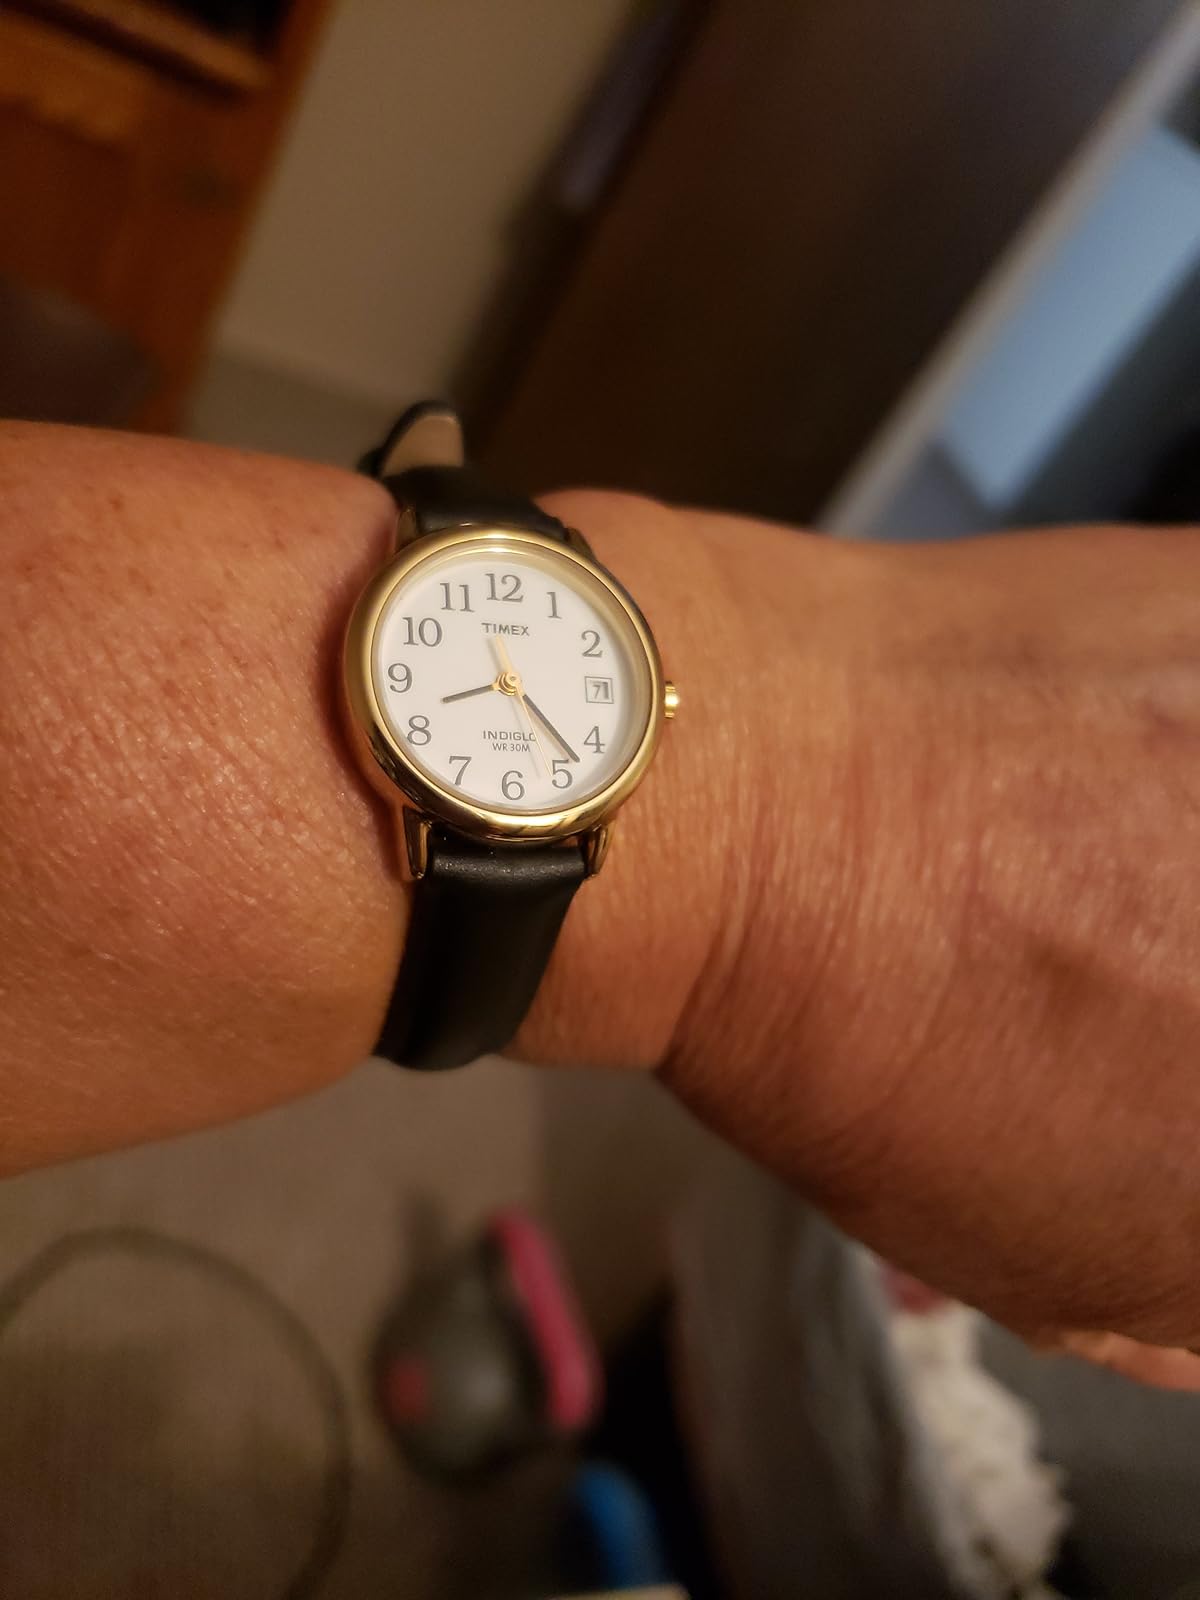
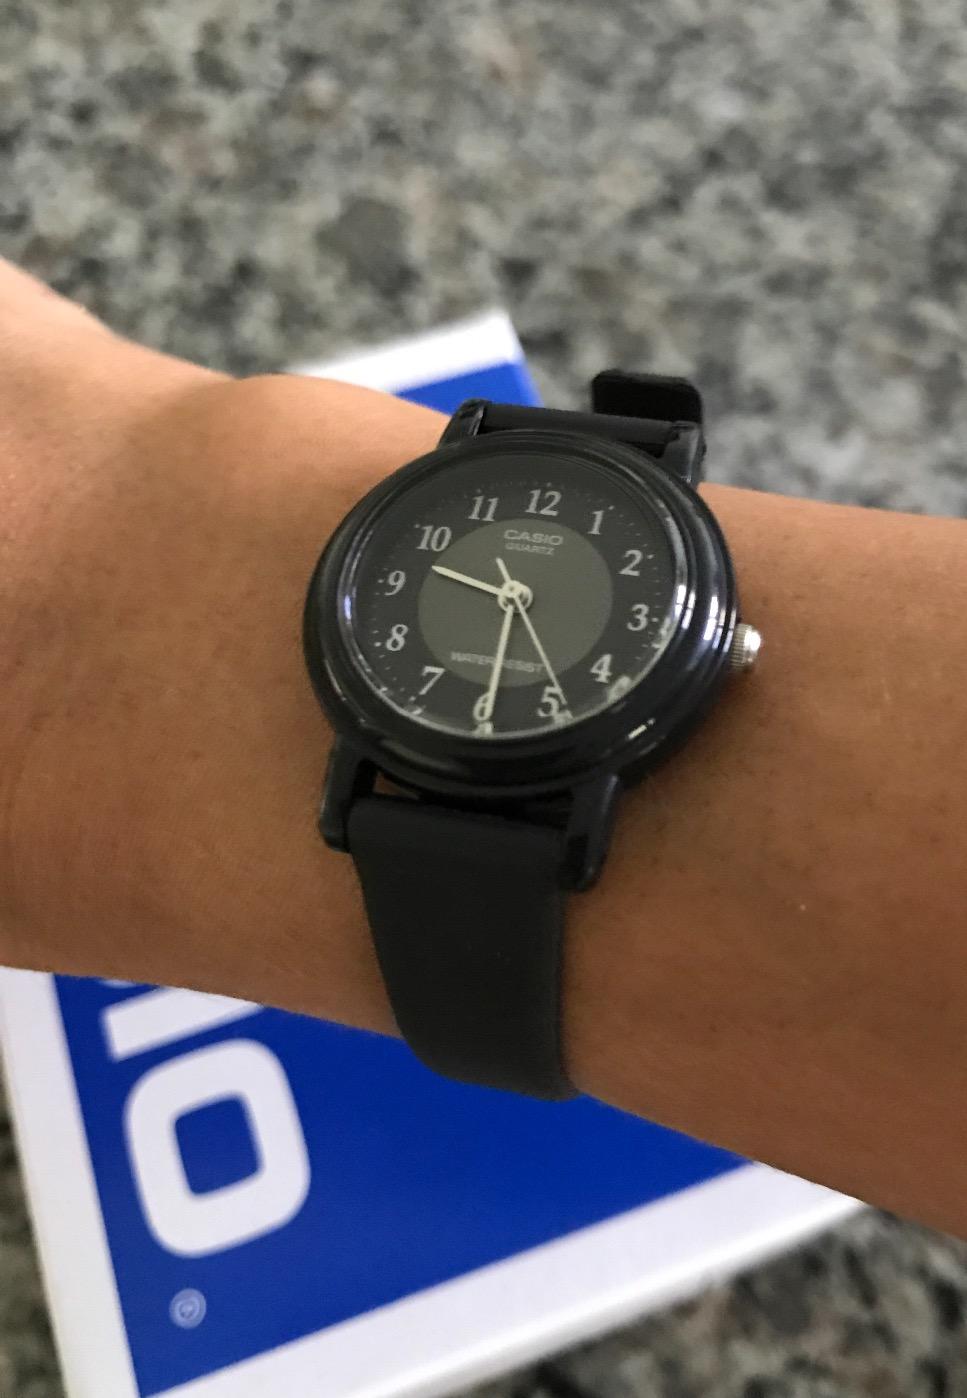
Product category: accessories_watch
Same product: no